Biella

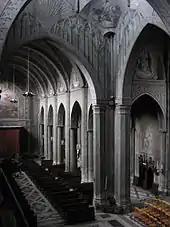
The interior of the cathedral in Biella is a masterpiece of trompe-l'œil

The city's name appears for the first time as "Bugella" in a document of 826AD, recording the donation of Bugella to Count Busone by Louis the Pious, son of Charlemagne), Holy Roman Emperor; a further document of 882AD records some land transactions of Charles the Fat in favour of the church of Vercelli.